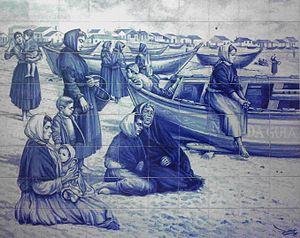
Le poveiro est un type de bateau de pêche traditionnel à voile latine et rames, utilisé pour la pêche côtière et en haute mer dans la région du Douro, du nord du Portugal et en Galice, puis dans les anciennes colonies portugaises jusqu'au milieu du XXᵉ siècle.